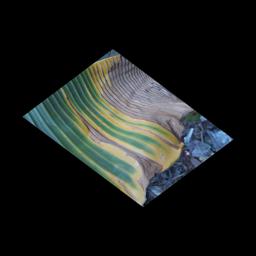
Label: POTASSIUM DEFICIENCY